Apollo Kaggwa

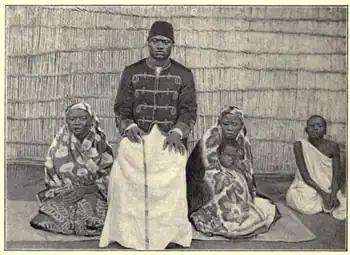
Kattikiro Apollo Kaggwa in 1893

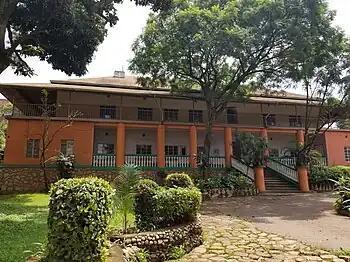
House of Apollo Kaggwa, constructed in 1903

King Mwanga, temporarily deposed, was restored in 1890 with the assistance of the Protestants, and Kagwa was named "Katikkiro" (Prime Minister). King Mwanga was again deposed in 1897 when he chose to reject foreign influence and fought an unsuccessful war with the British. An infant prince, Daudi Chwa, was named King ("Kabaka") with Kaggwa as one of three regents. Kagwa was one of the negotiators of the Uganda Agreement, by which Buganda became a British protectorate with limited internal autonomy.